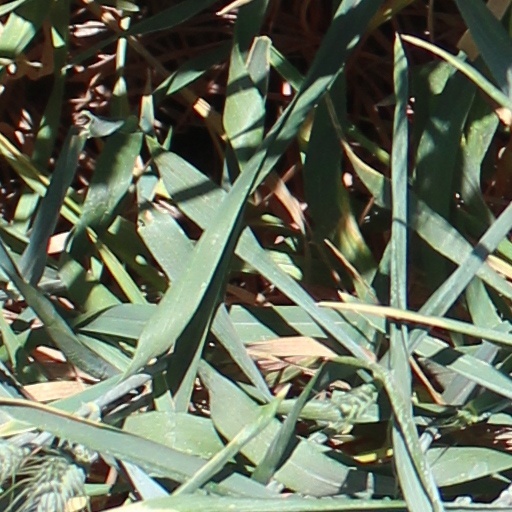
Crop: wheat